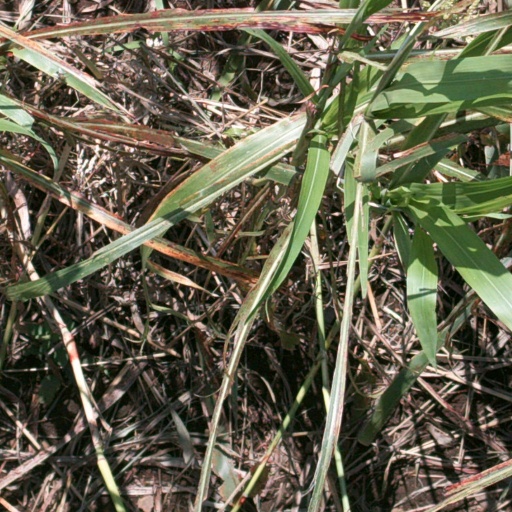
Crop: sorghum